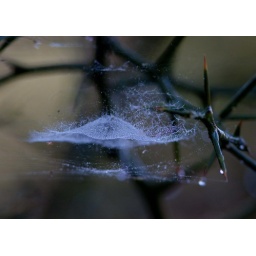
Fine webs and morning dew on wild orange tree at Clear Creek Nature Park near League City, Texas.